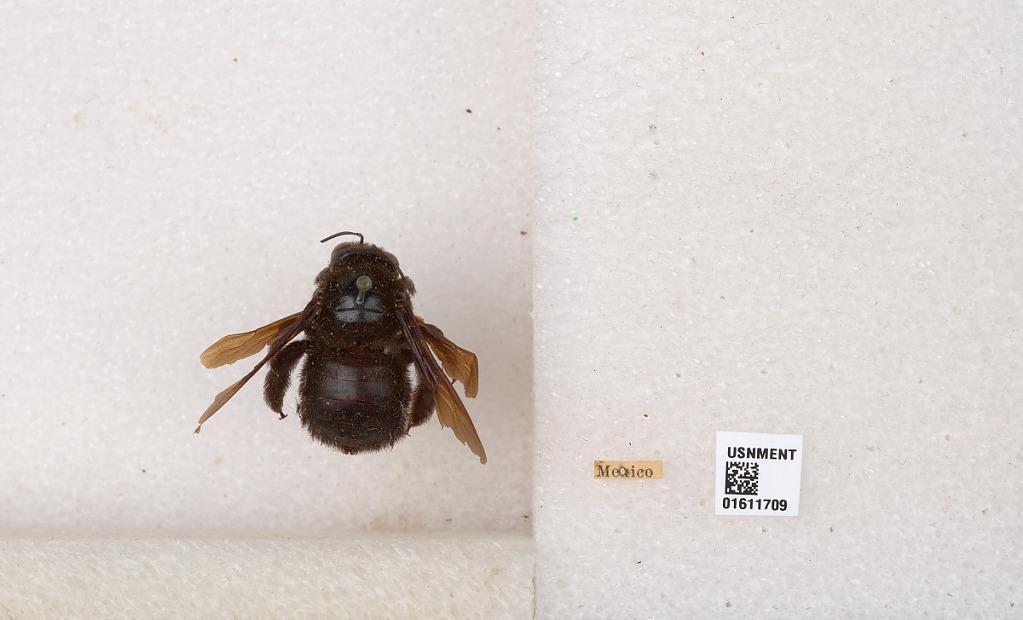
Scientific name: Xylocopa
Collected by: Bonis
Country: Mexico
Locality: Mexico